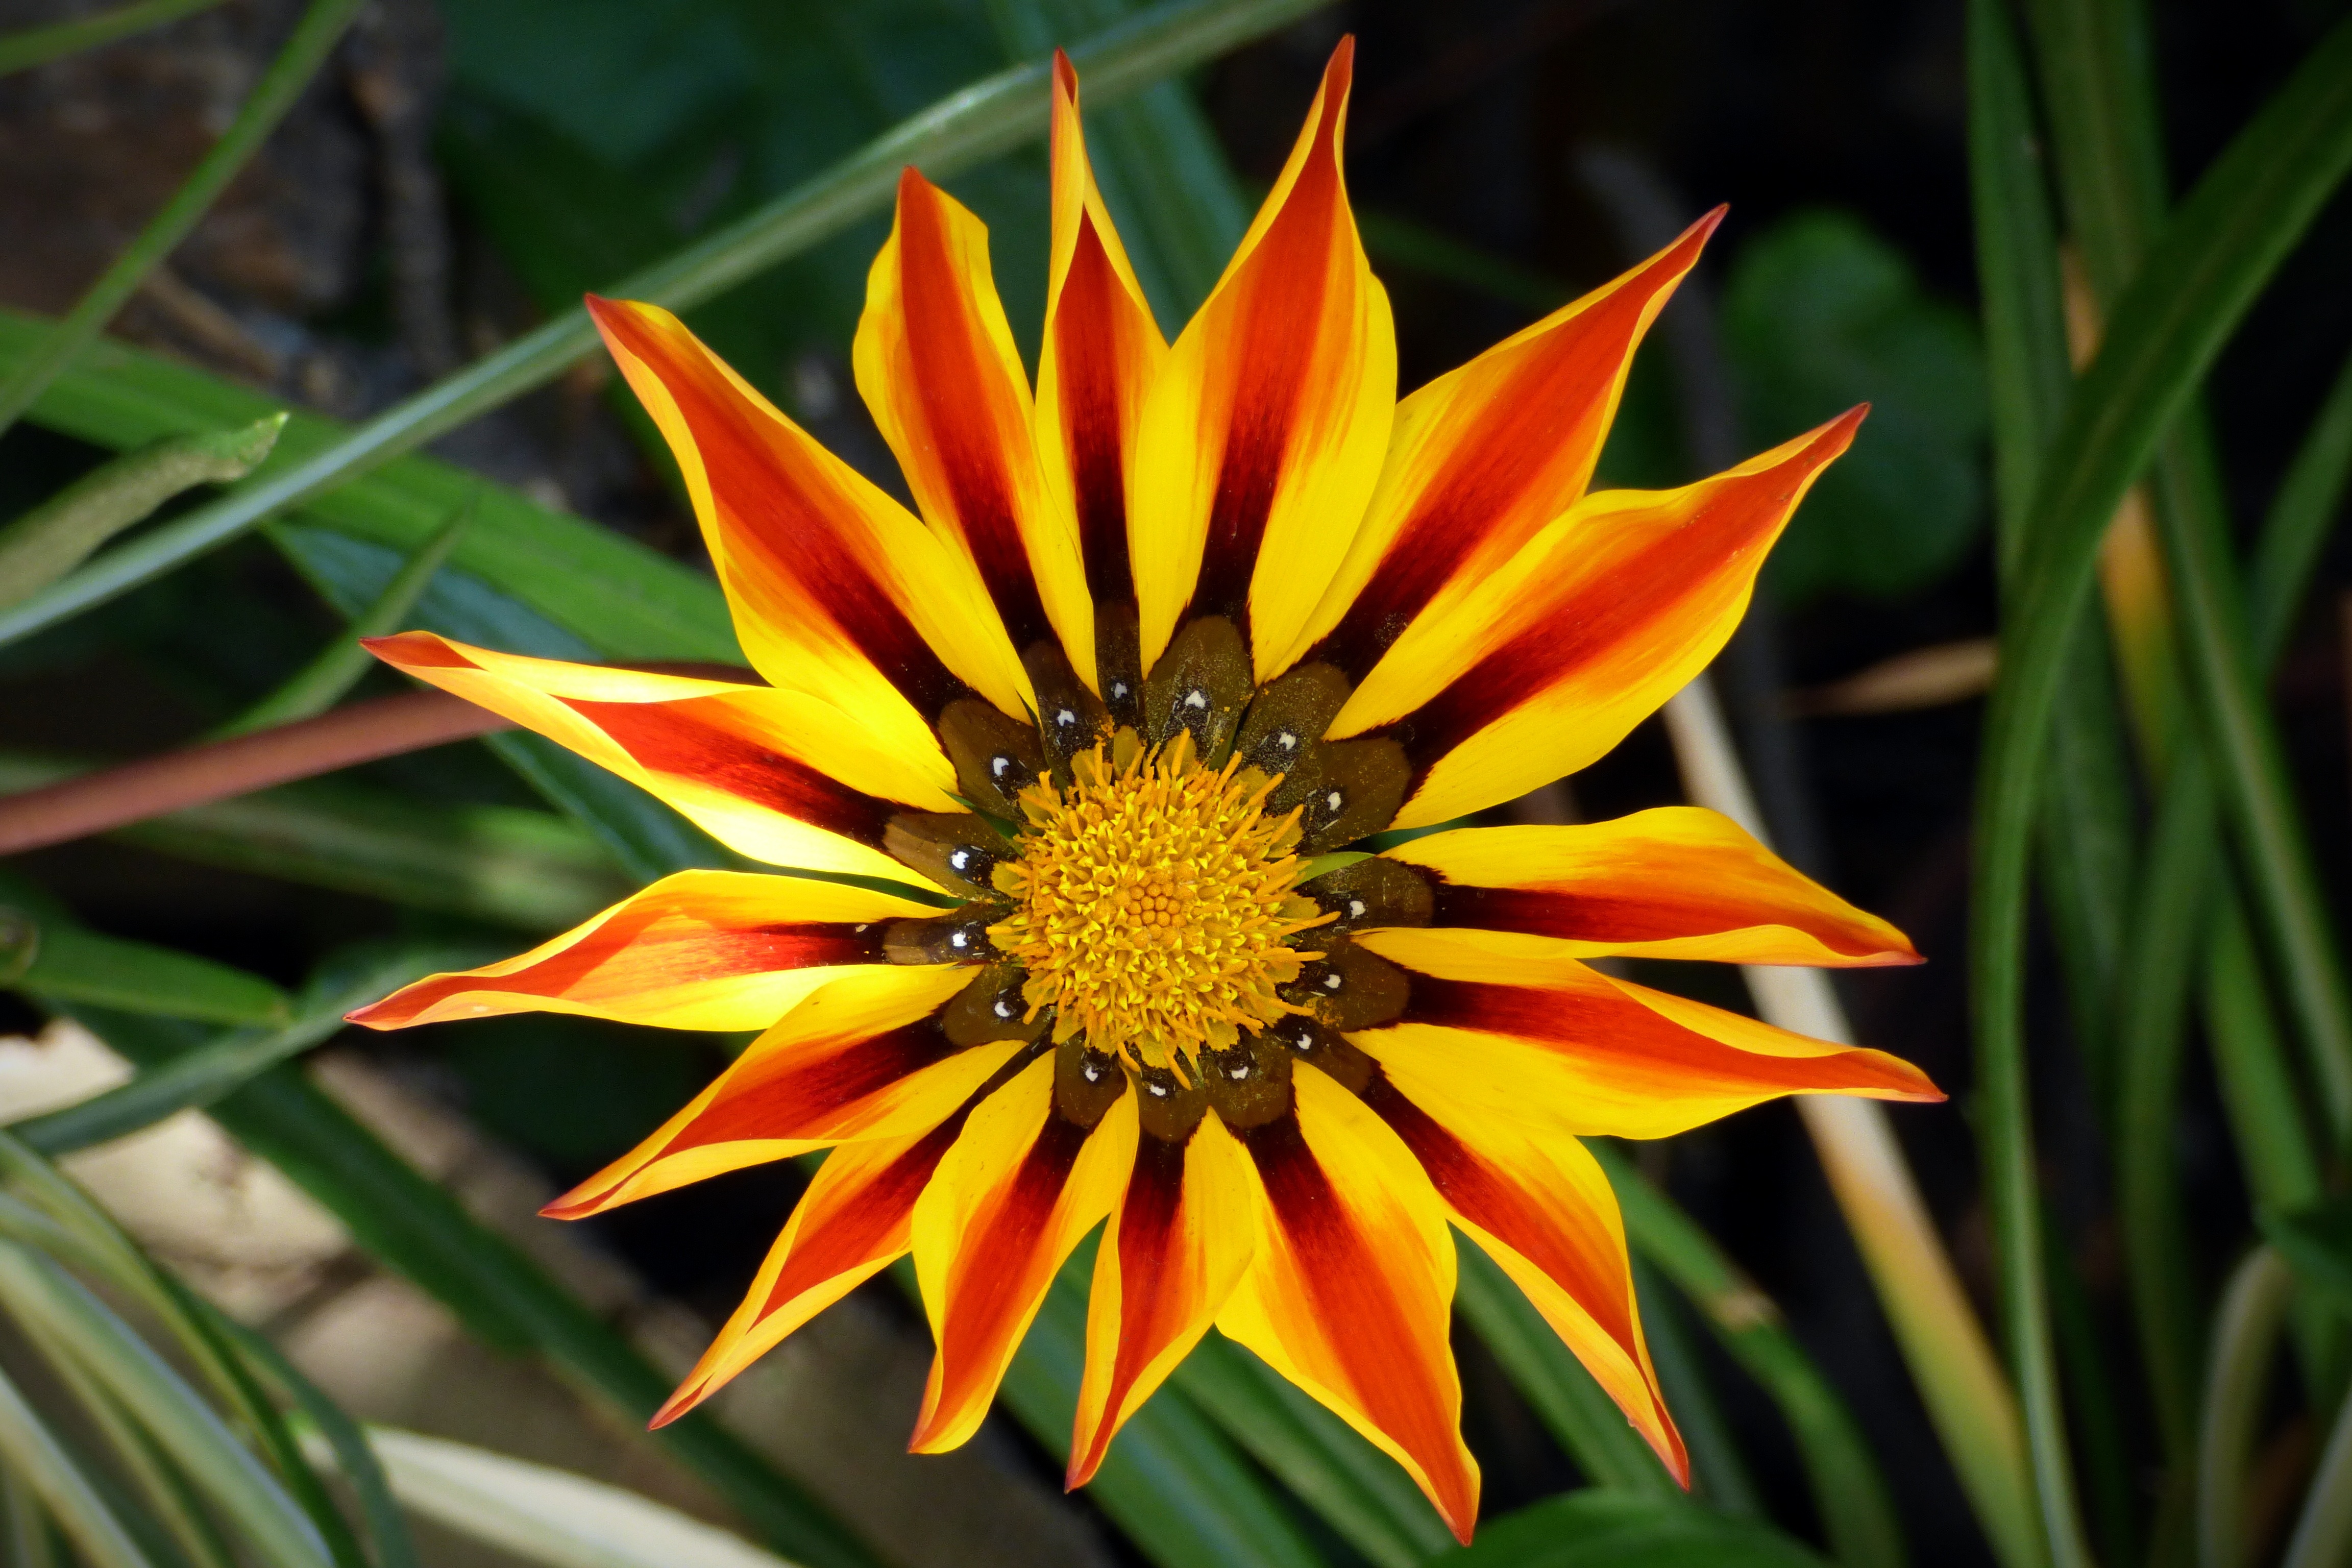
nature, plant, flower, petal, spring, green, color, botany, yellow, flora, wildflower, close up, petals, stripes, beauty, macro photography, flowering plant, plant stem, land plant